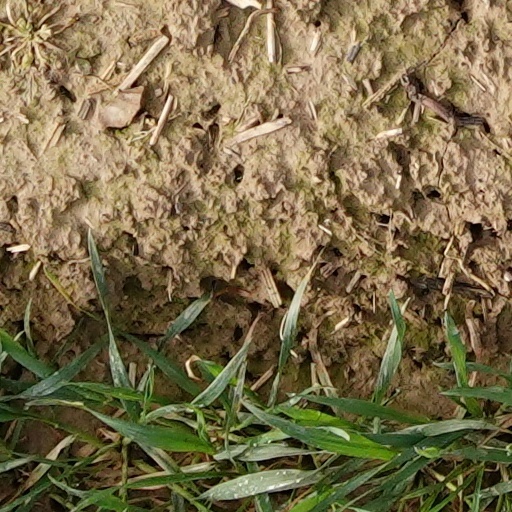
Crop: wheat